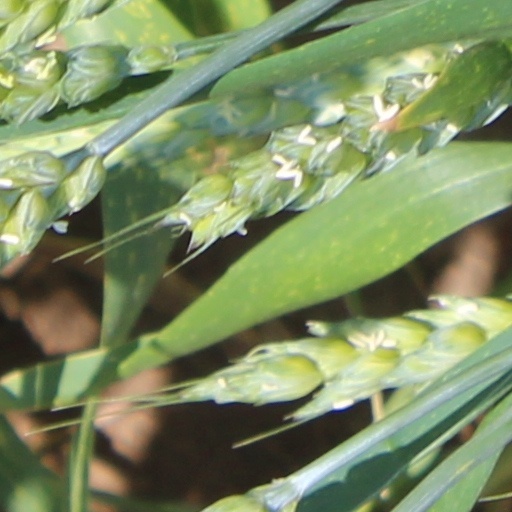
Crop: wheat